Delian Academy

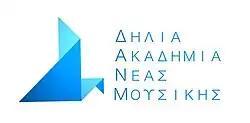

The Delian Academy for New Music is an international music institute located in Cyclades, Greece, specializing in educational and artistic programs designed for composers and sound artists. The institute is operating under the honorary presidency of composer Georges Aperghis, and takes its name from the historic island of Delos, associated with the birthplace of the Greek god Apollo and recognized as a UNESCO World Heritage Site.